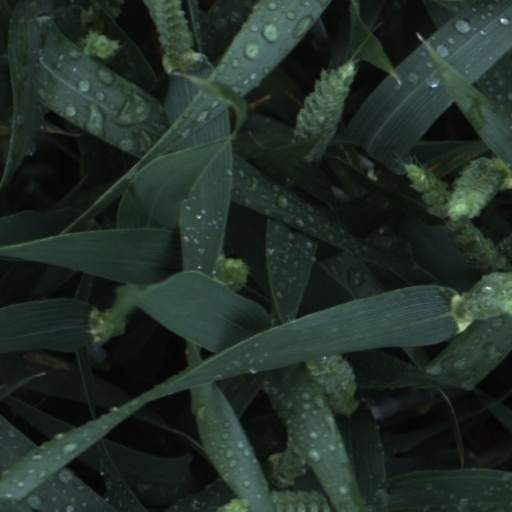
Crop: wheat